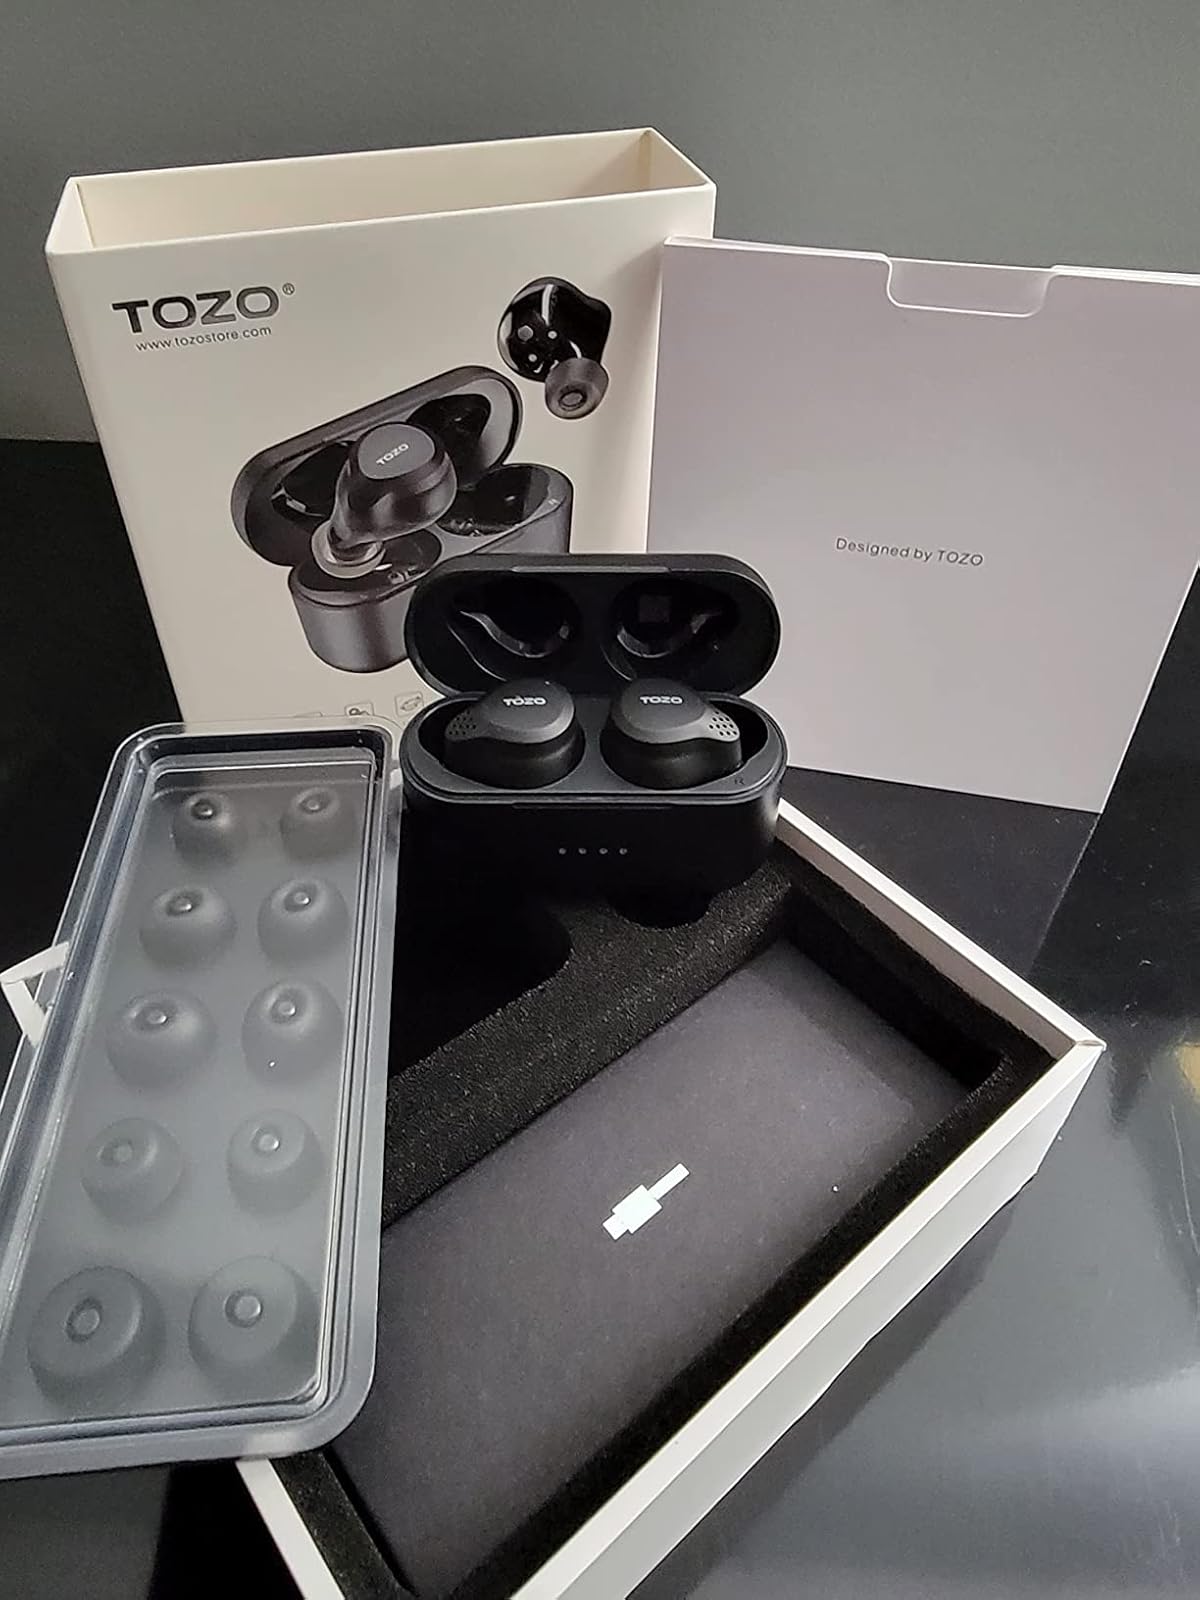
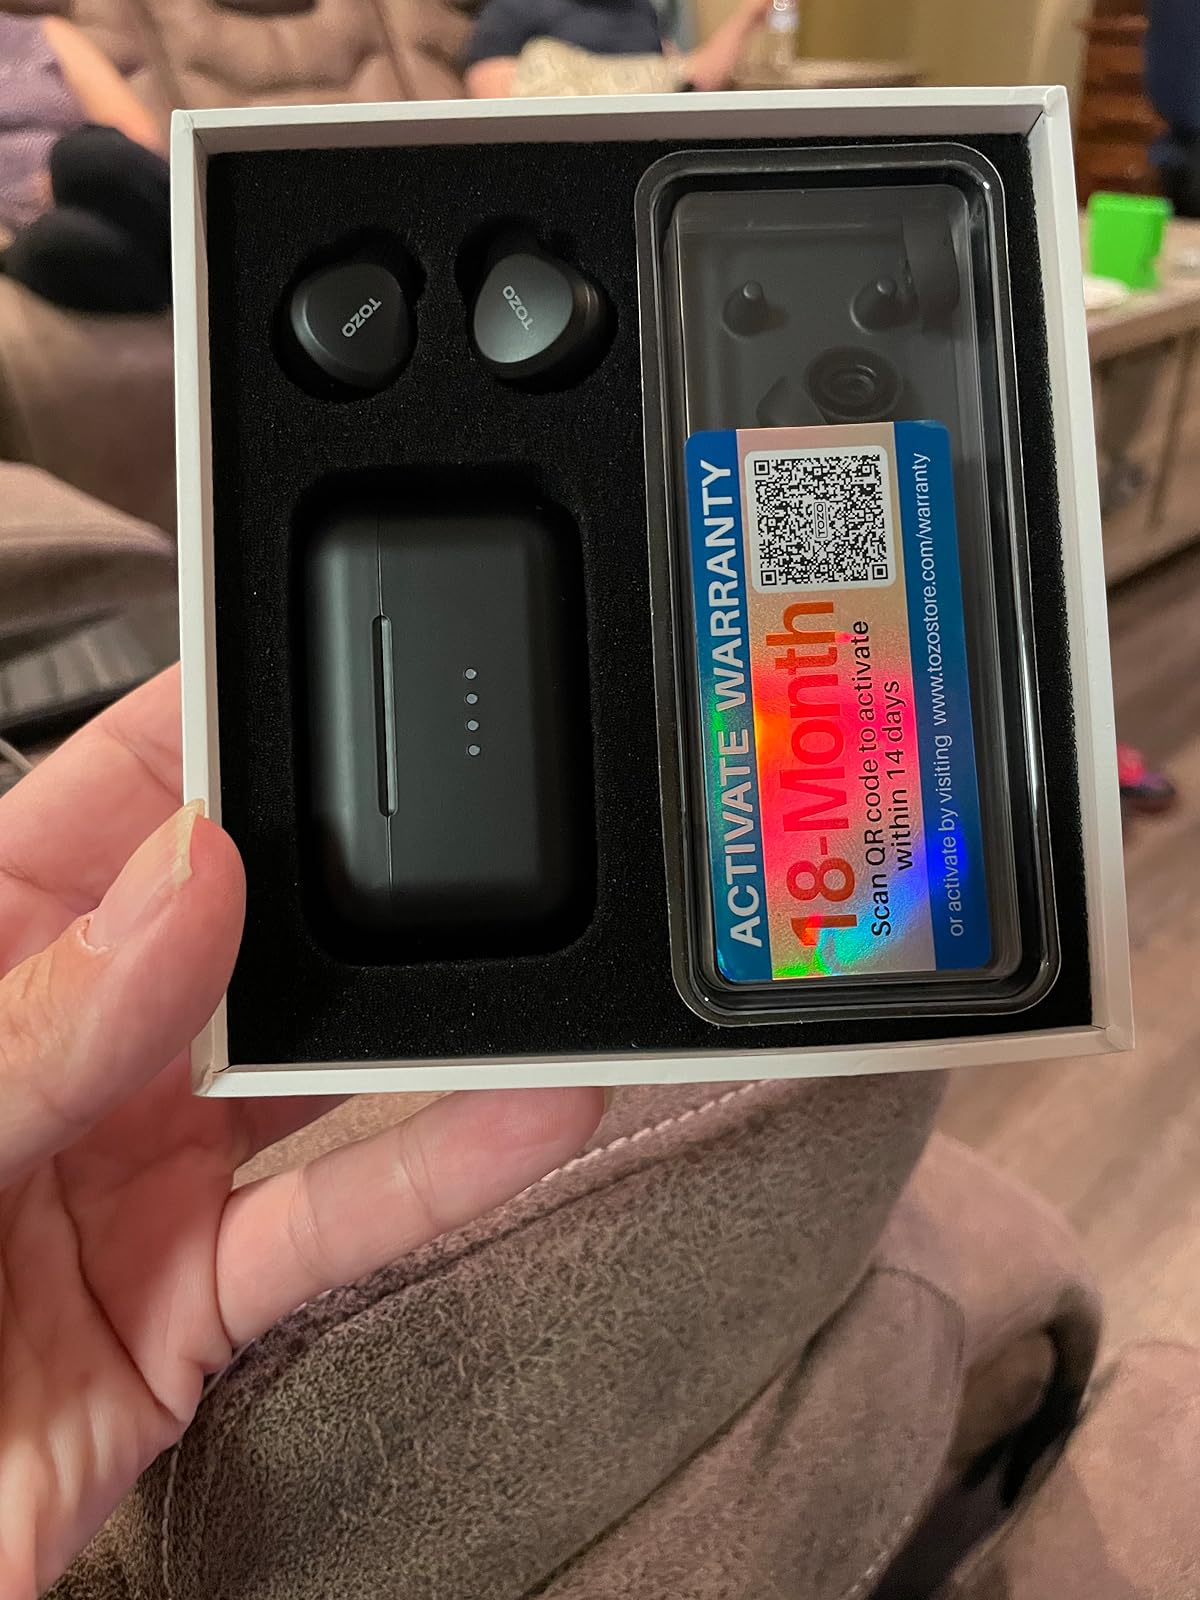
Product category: earbuds
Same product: yes